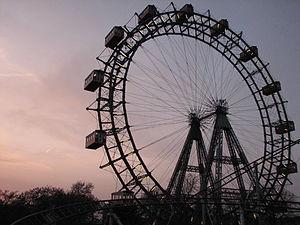
Le Troisième Homme est un film britannique réalisé par Carol Reed sur un scénario de Graham Greene, tourné en 1948 dans la ville de Vienne, sorti en 1949. Le Troisième Homme a reçu le Grand prix du festival de Cannes 1949, et est souvent considéré comme l'un des meilleurs films noirs.